La Rambla, Córdoba

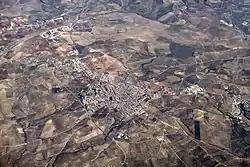
Aerial view of the town in 2022.

La Rambla is a municipality in the province of Córdoba, Spain.